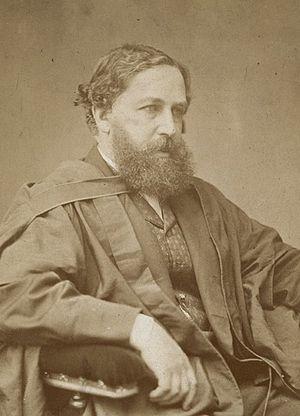
William Stanley Jevons est un économiste et un logicien britannique né le 1ᵉʳ septembre 1835 à Liverpool et mort le 13 août 1882 à Bulverhythe. Il est considéré comme le cofondateur de l'école néoclassique et de la « révolution marginaliste », avec Léon Walras et Carl Menger.
L'University College de Londres, couramment abrégé « UCL », est une prestigieuse université britannique, la plus ancienne de Londres. Elle fait partie de l'Université de Londres. UCL est classée 8ᵉ meilleure université mondiale par le QS World University Rankings en 2020, 15ᵉ par le Times Higher Education World University Rankings, ainsi que 5ᵉ en Europe, 4ᵉ au Royaume-Uni par ces deux mêmes classements. Elle est également classée 15ᵉ par le Academic Ranking of World Universities. The Complete University Guide a classé UCL comme 9ᵉ université la plus sélective du Royaume-Uni et 3ᵉ à Londres derrière l'Imperial College London et LSE. Membre du Russell Group of Universities et du Golden Triangle, ce fut la toute première université britannique à admettre des étudiants sans distinction de race, de classe sociale, de religion ou de sexe. Avec ses 38 000 étudiants, UCL est un des plus grands collèges constitutifs de l'université de Londres.